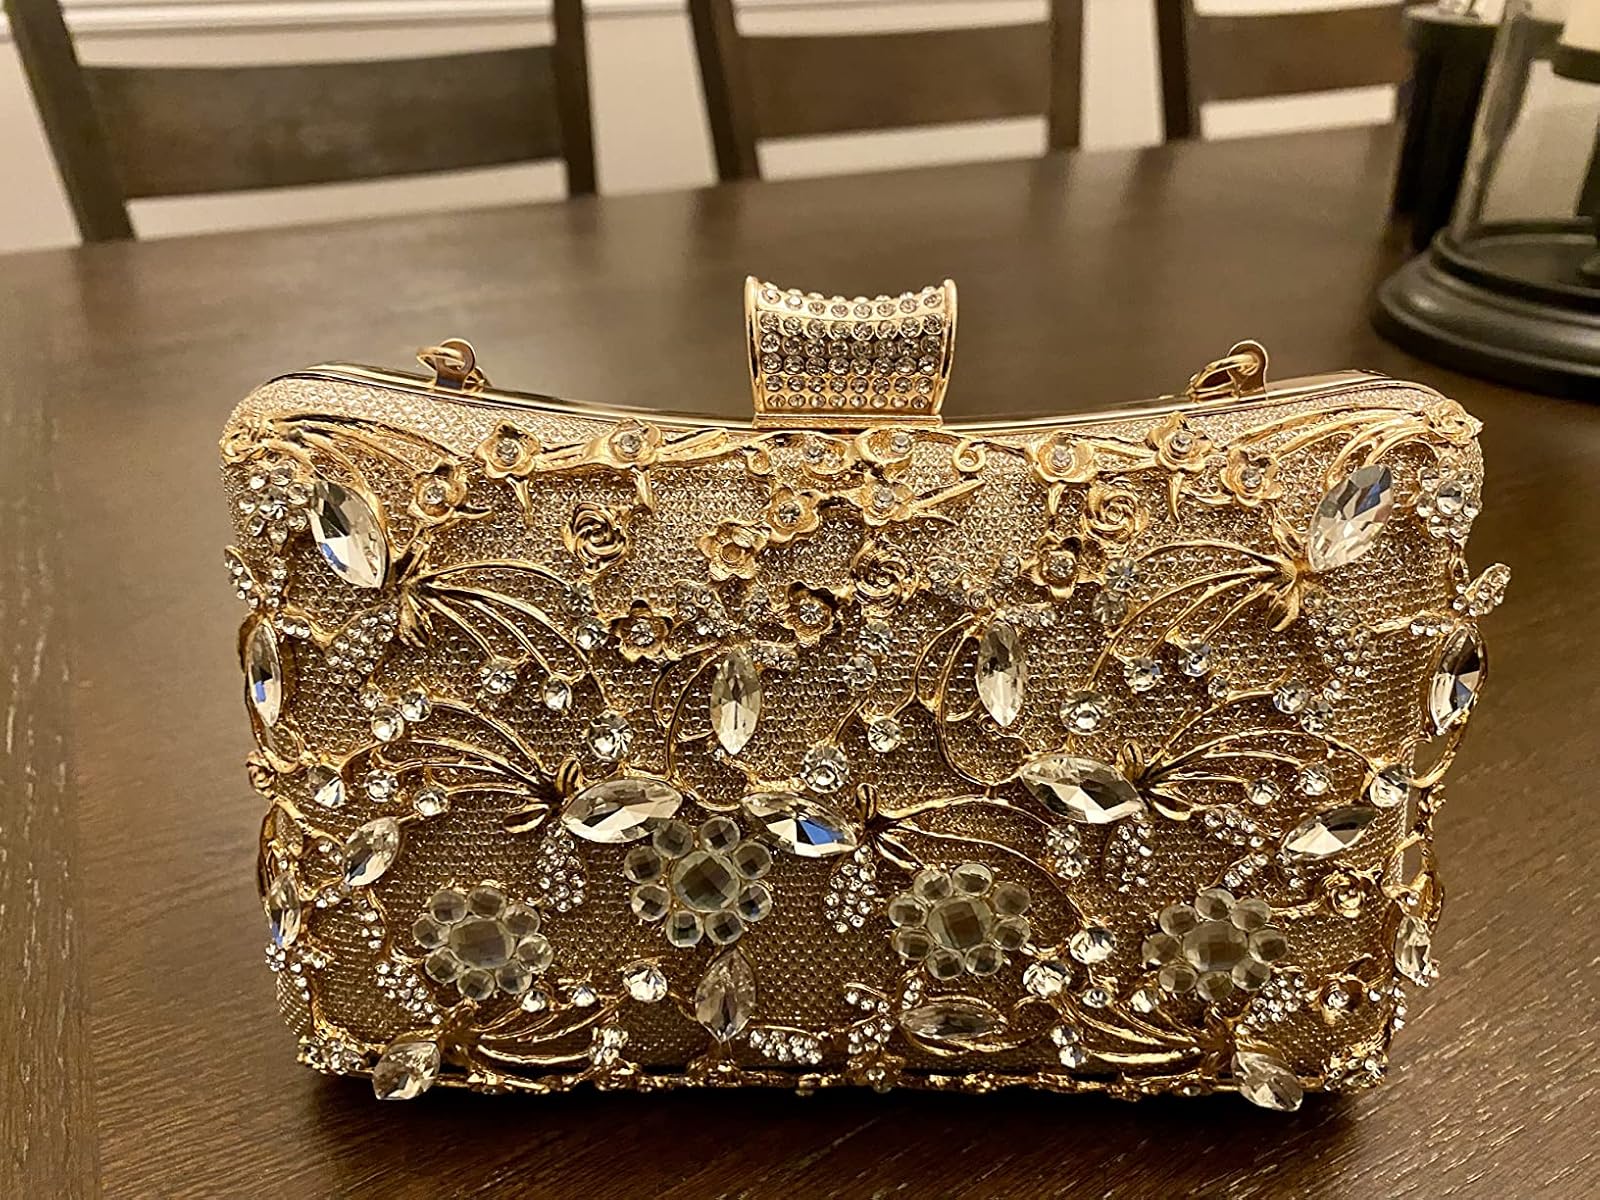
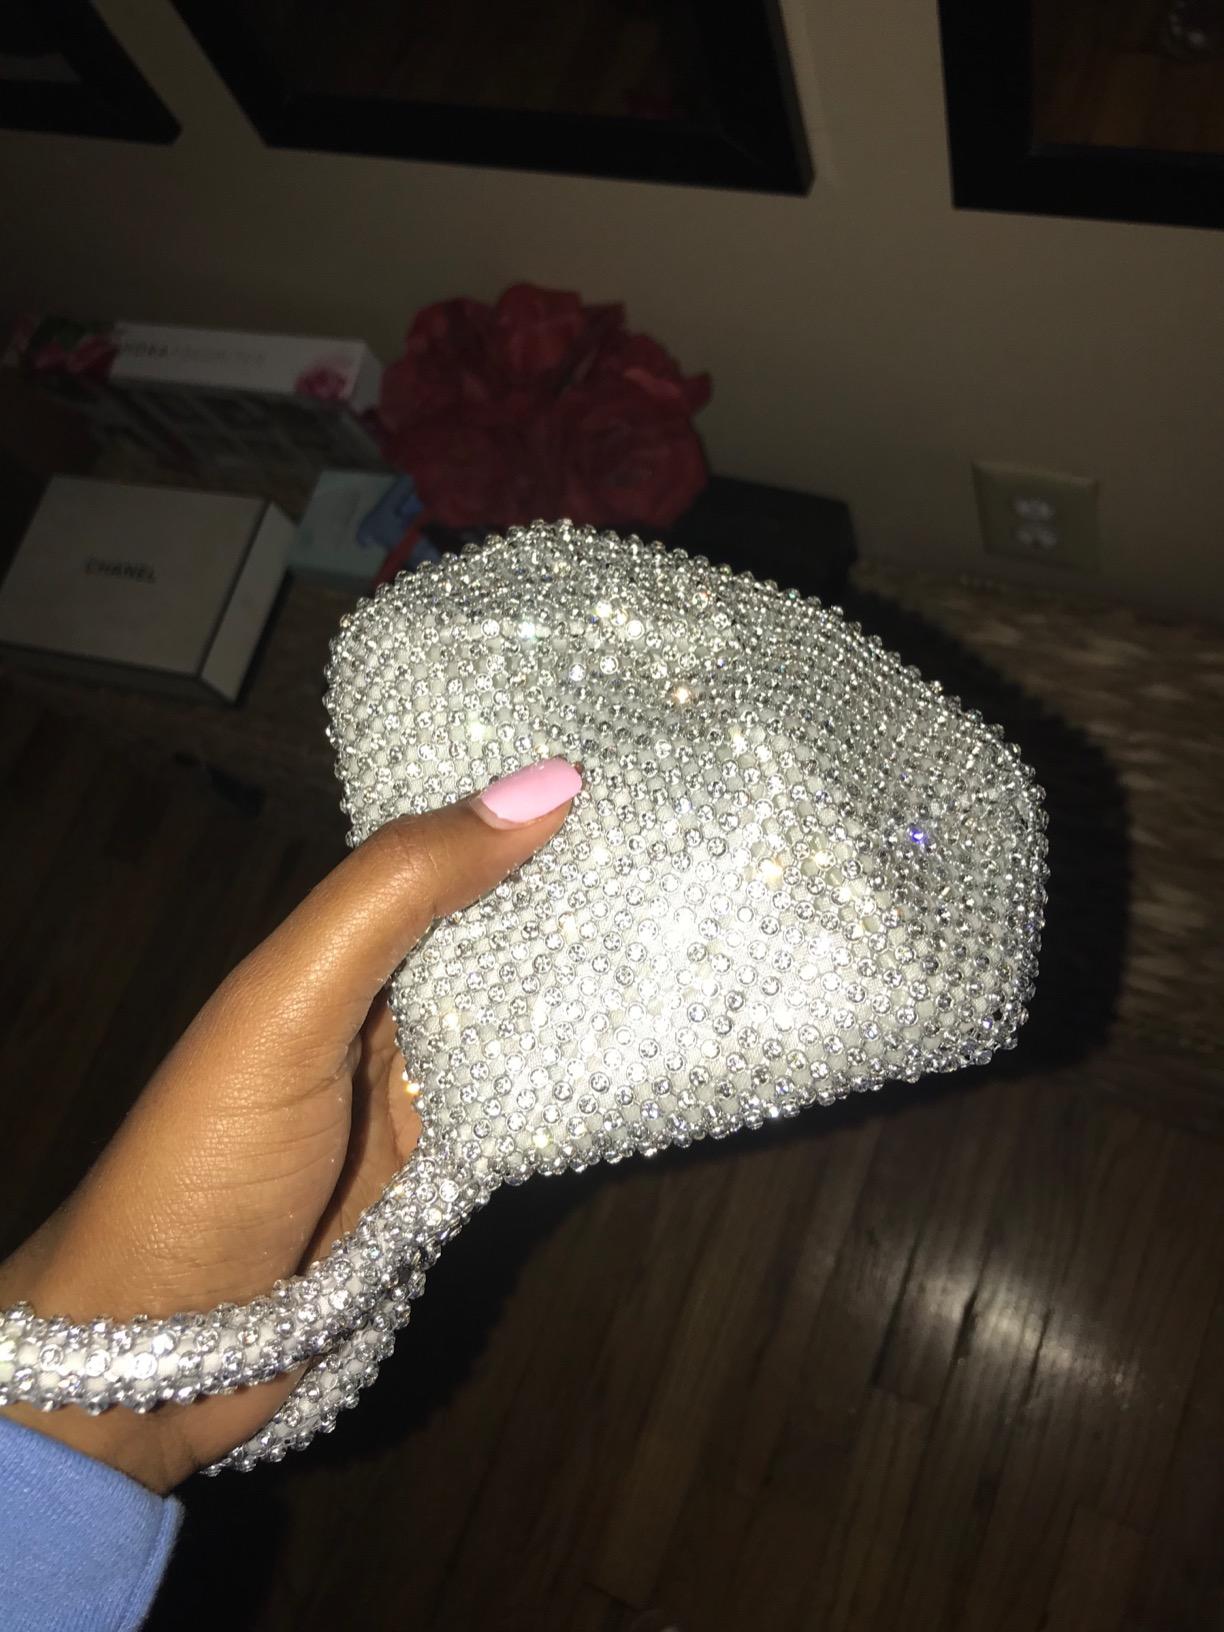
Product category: accessories_handbag
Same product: no